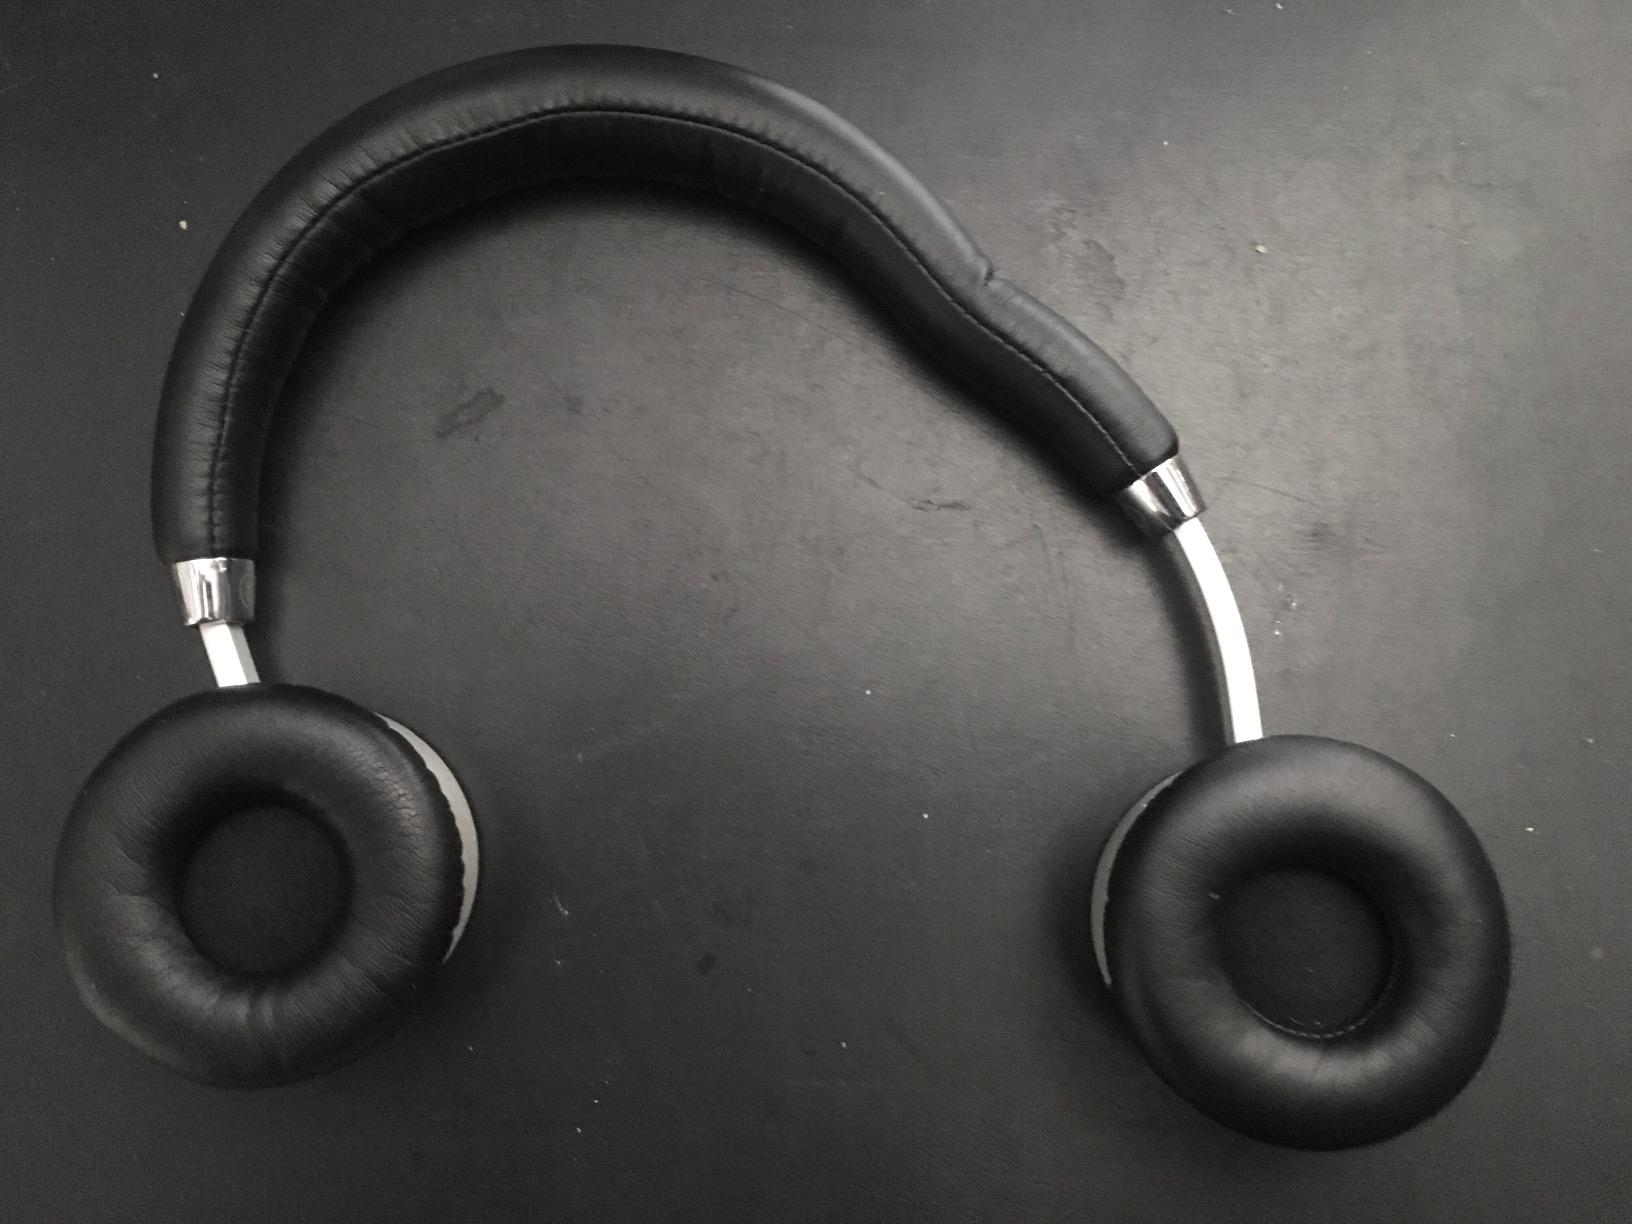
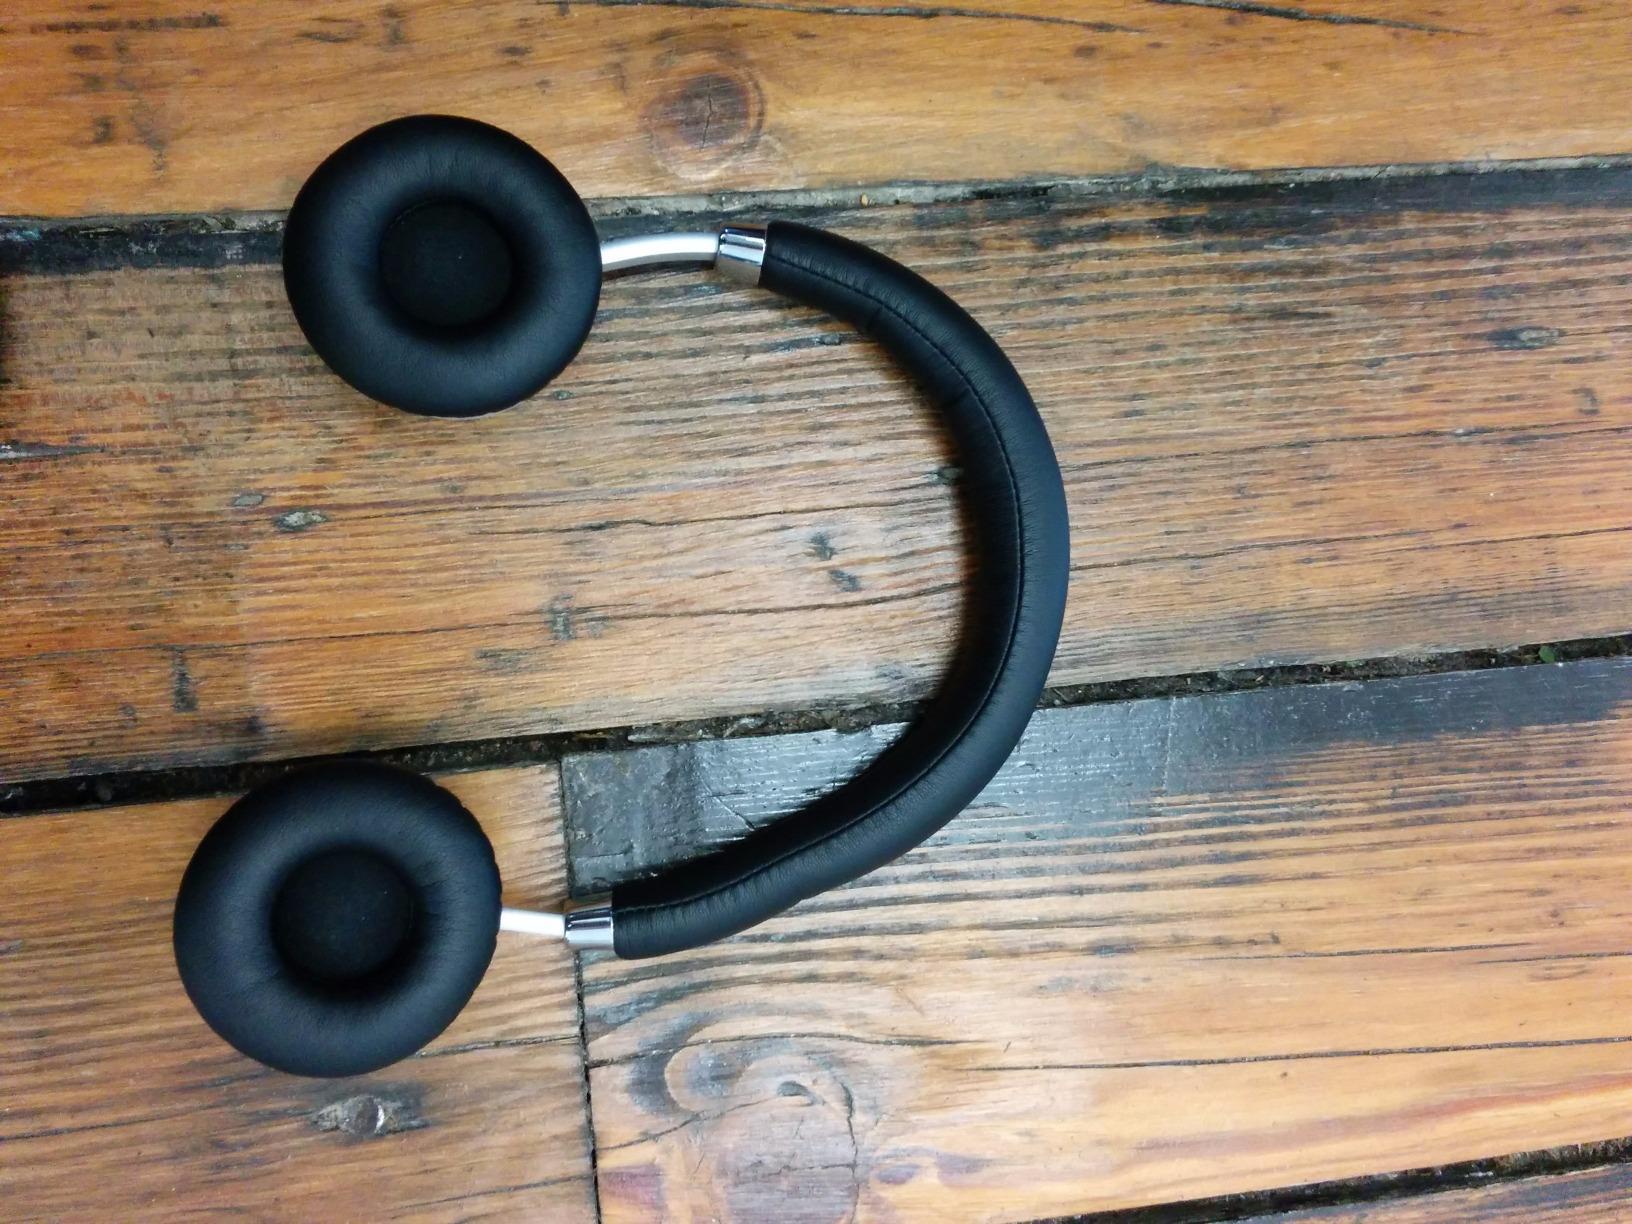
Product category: headphones
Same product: yes